Neoma Judge

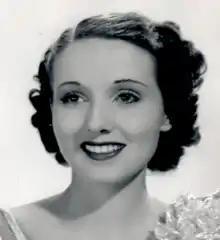
Judge in 1936

Neoma Judge (September 27, 1908 – June 7, 1978) was an actress of the 1930s. She was also known as Naomi Judge.